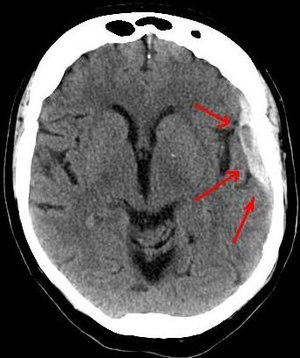
Subduralt hæmatom / Diagnose
Et subduralt hæmatom vist på CT-scanning.
Et subduralt hæmatom, også kaldet subdural hæmorrhagi eller subdural blødning, er en type af blødning der oftest opstår efter et hovedtraume. Blødningen opstår imellem hjernehindernes to yderste lag: Dura mater og arachnoidea mater.